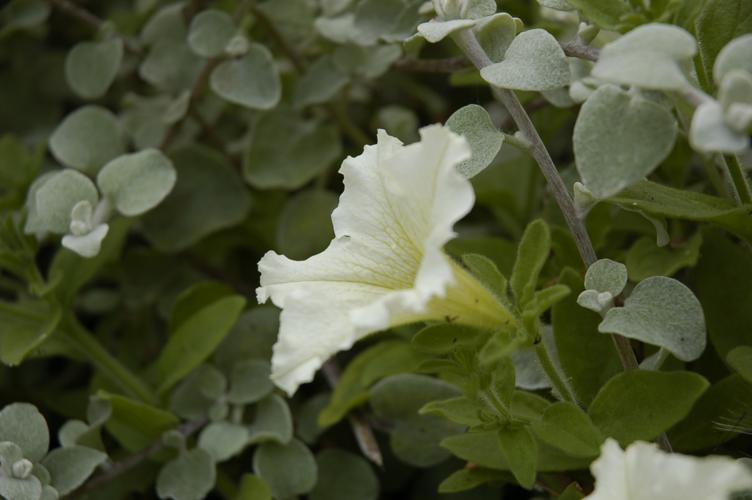
Label: petunia